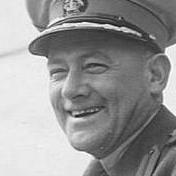
Age: 45